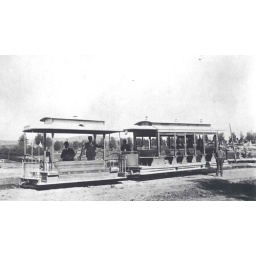
Pacific Railway train of grip car and trailer are at Evergreen Cemetery in the 1880s